Sone See Chin Moe Tain Myar

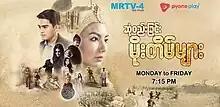

Sone See Chin Moe Tain Myar is a 2017 Burmese thriller drama television series. It aired on MRTV-4, from June 7 to August 7, 2017, on Mondays to Fridays at 19:15 for 43 episodes.